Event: Nepal Earthquake
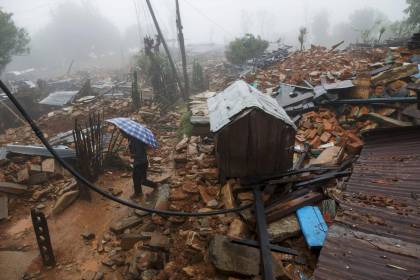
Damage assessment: damage